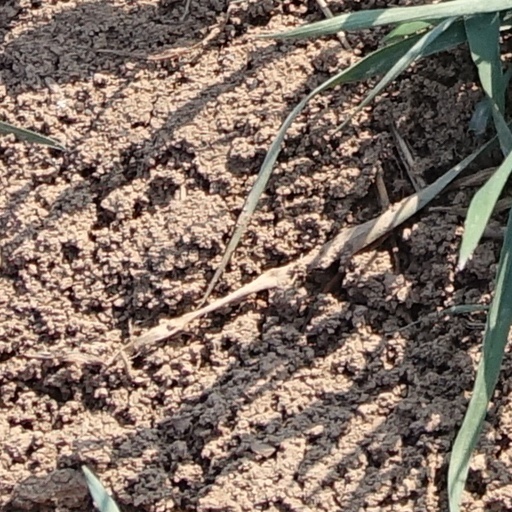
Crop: wheat